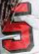
Number: 5